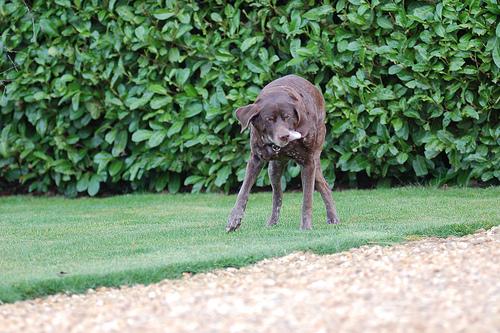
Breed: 211-n000059-German_short_haired_pointer